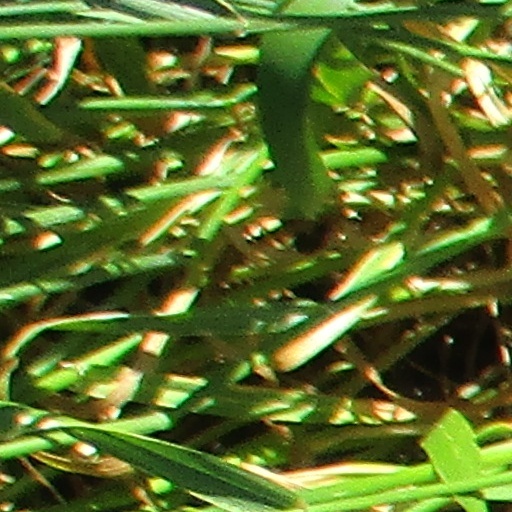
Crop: wheat